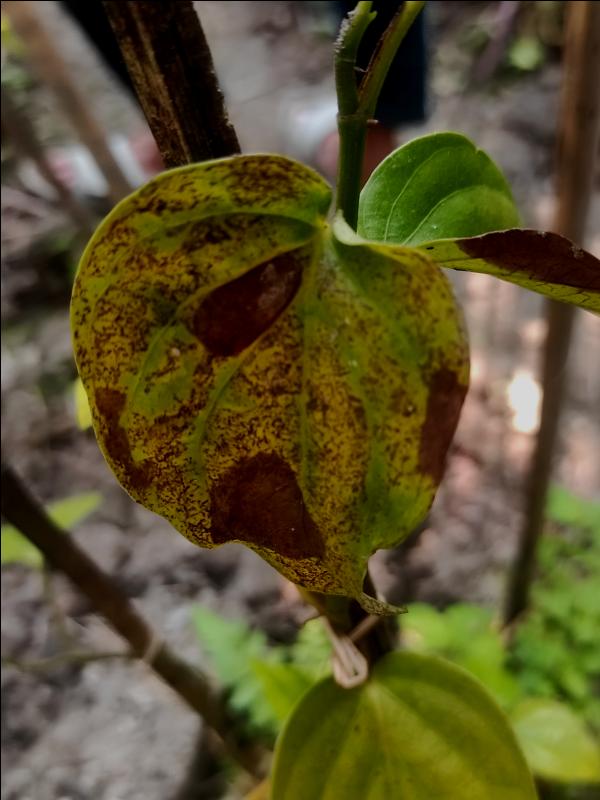
Label: Fungal_Brown_Spot_Disease